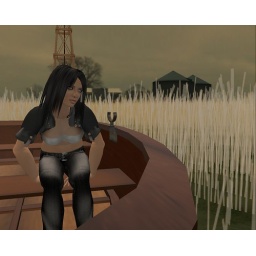
who put a boat in the middle of a wheat field